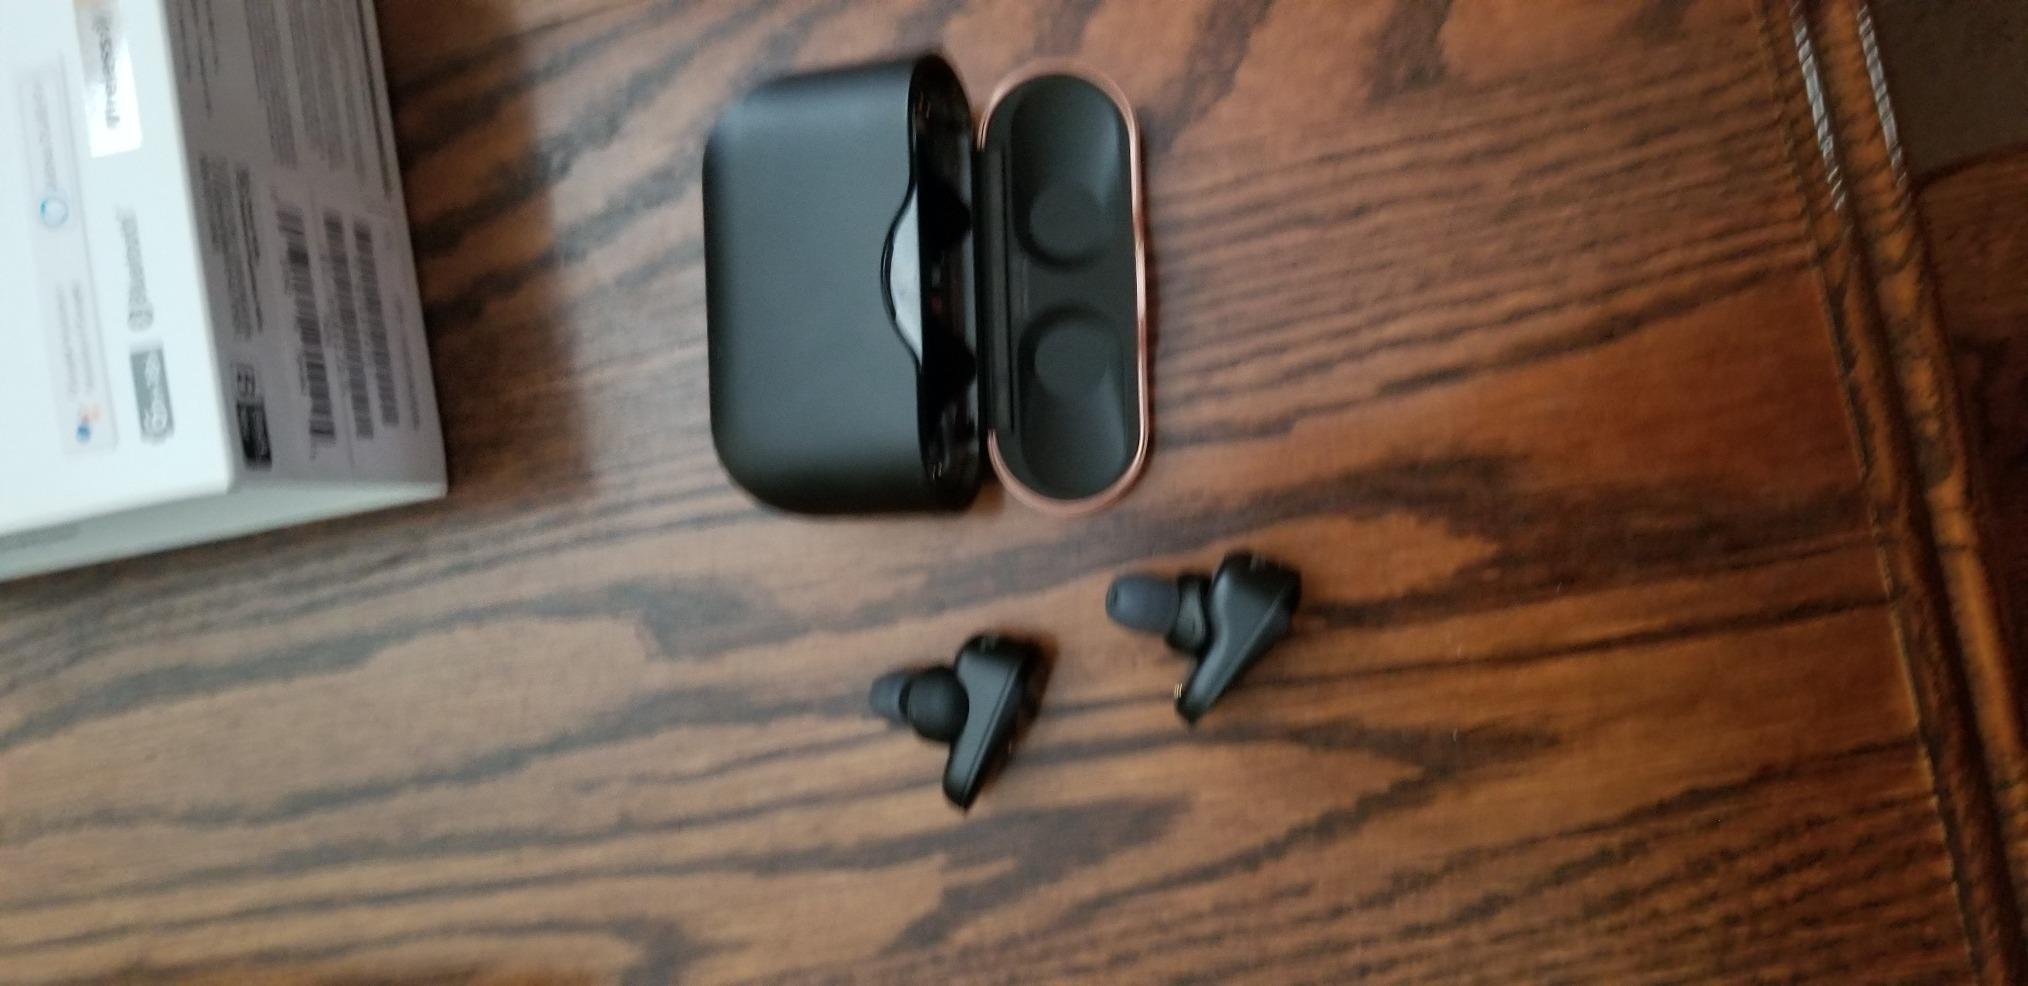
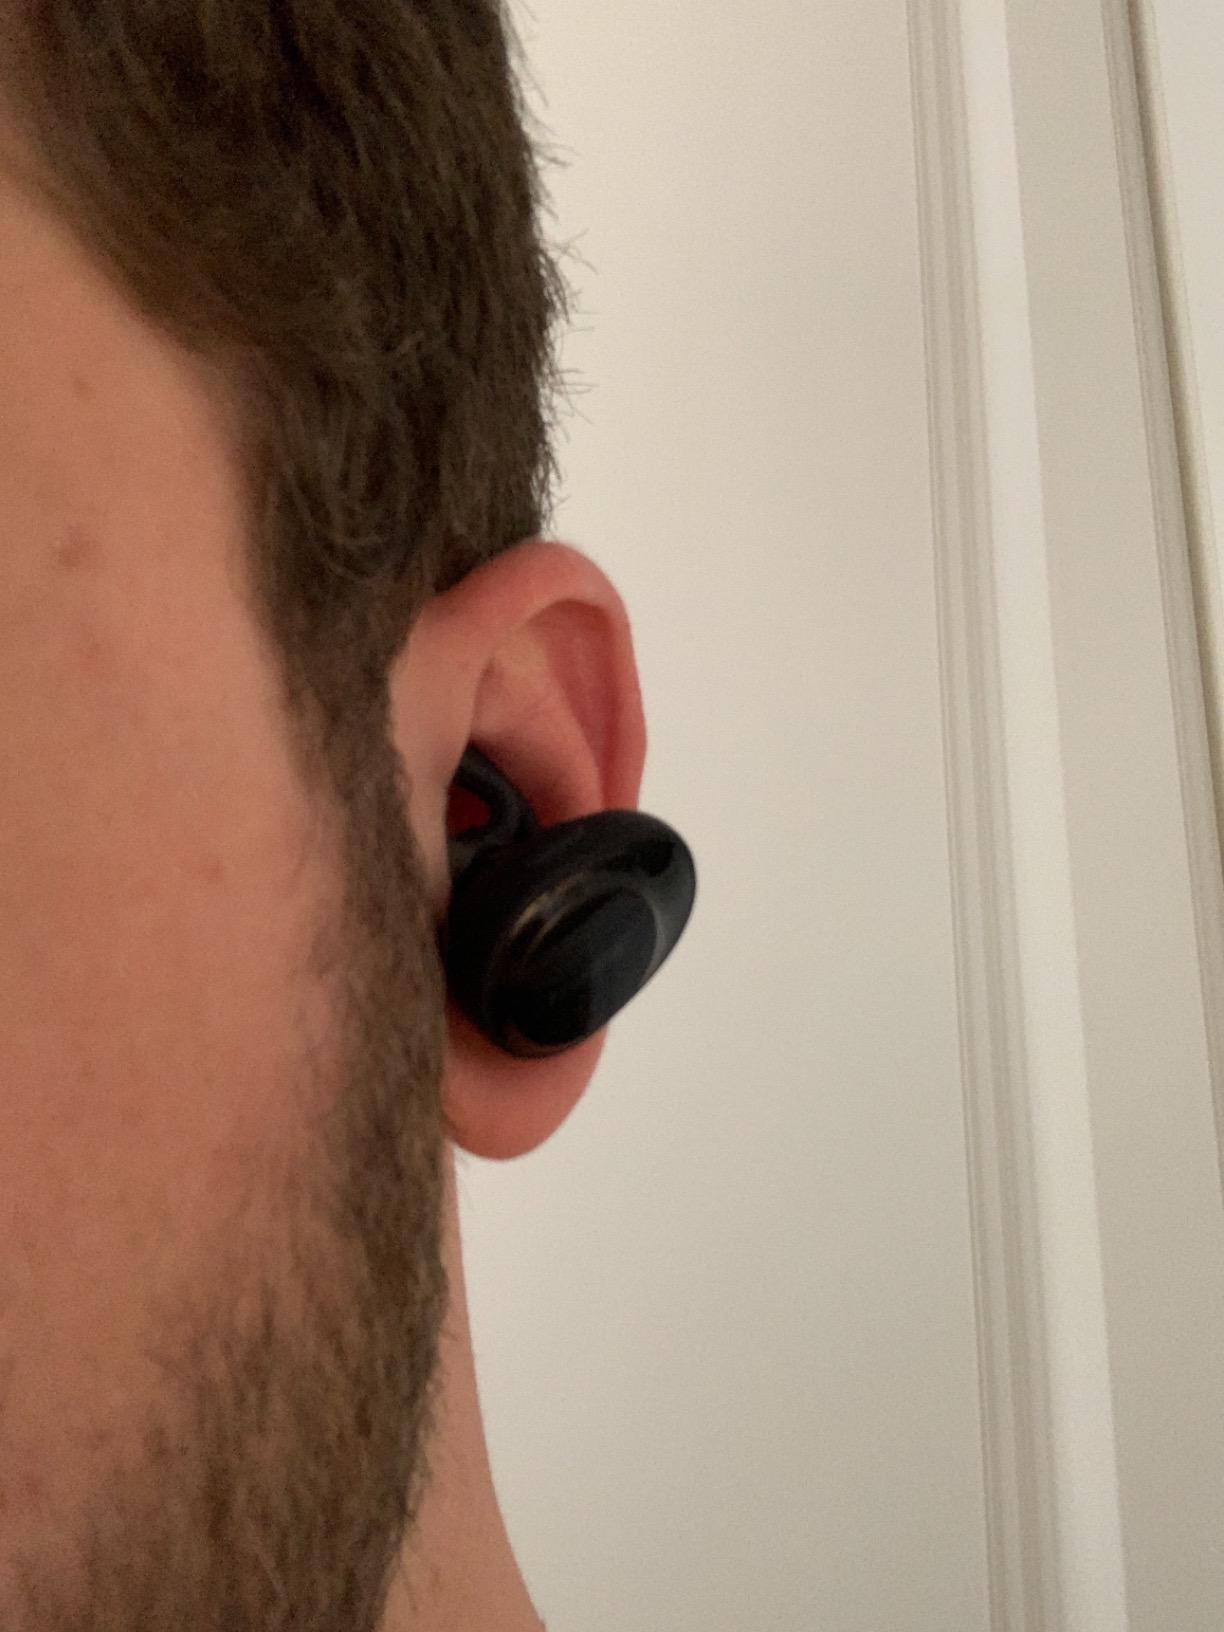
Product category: earbuds
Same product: no